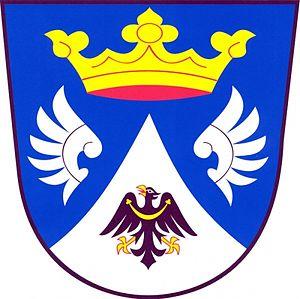
Netín est une commune du district de Žďár nad Sázavou, dans la région de Vysočina, en République tchèque. Sa population s'élevait à 360 habitants en 2019.